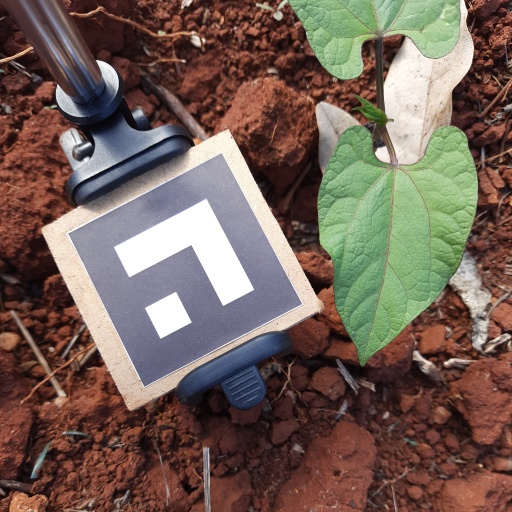
Observations: wavy surface, no eating holes, under sunlight